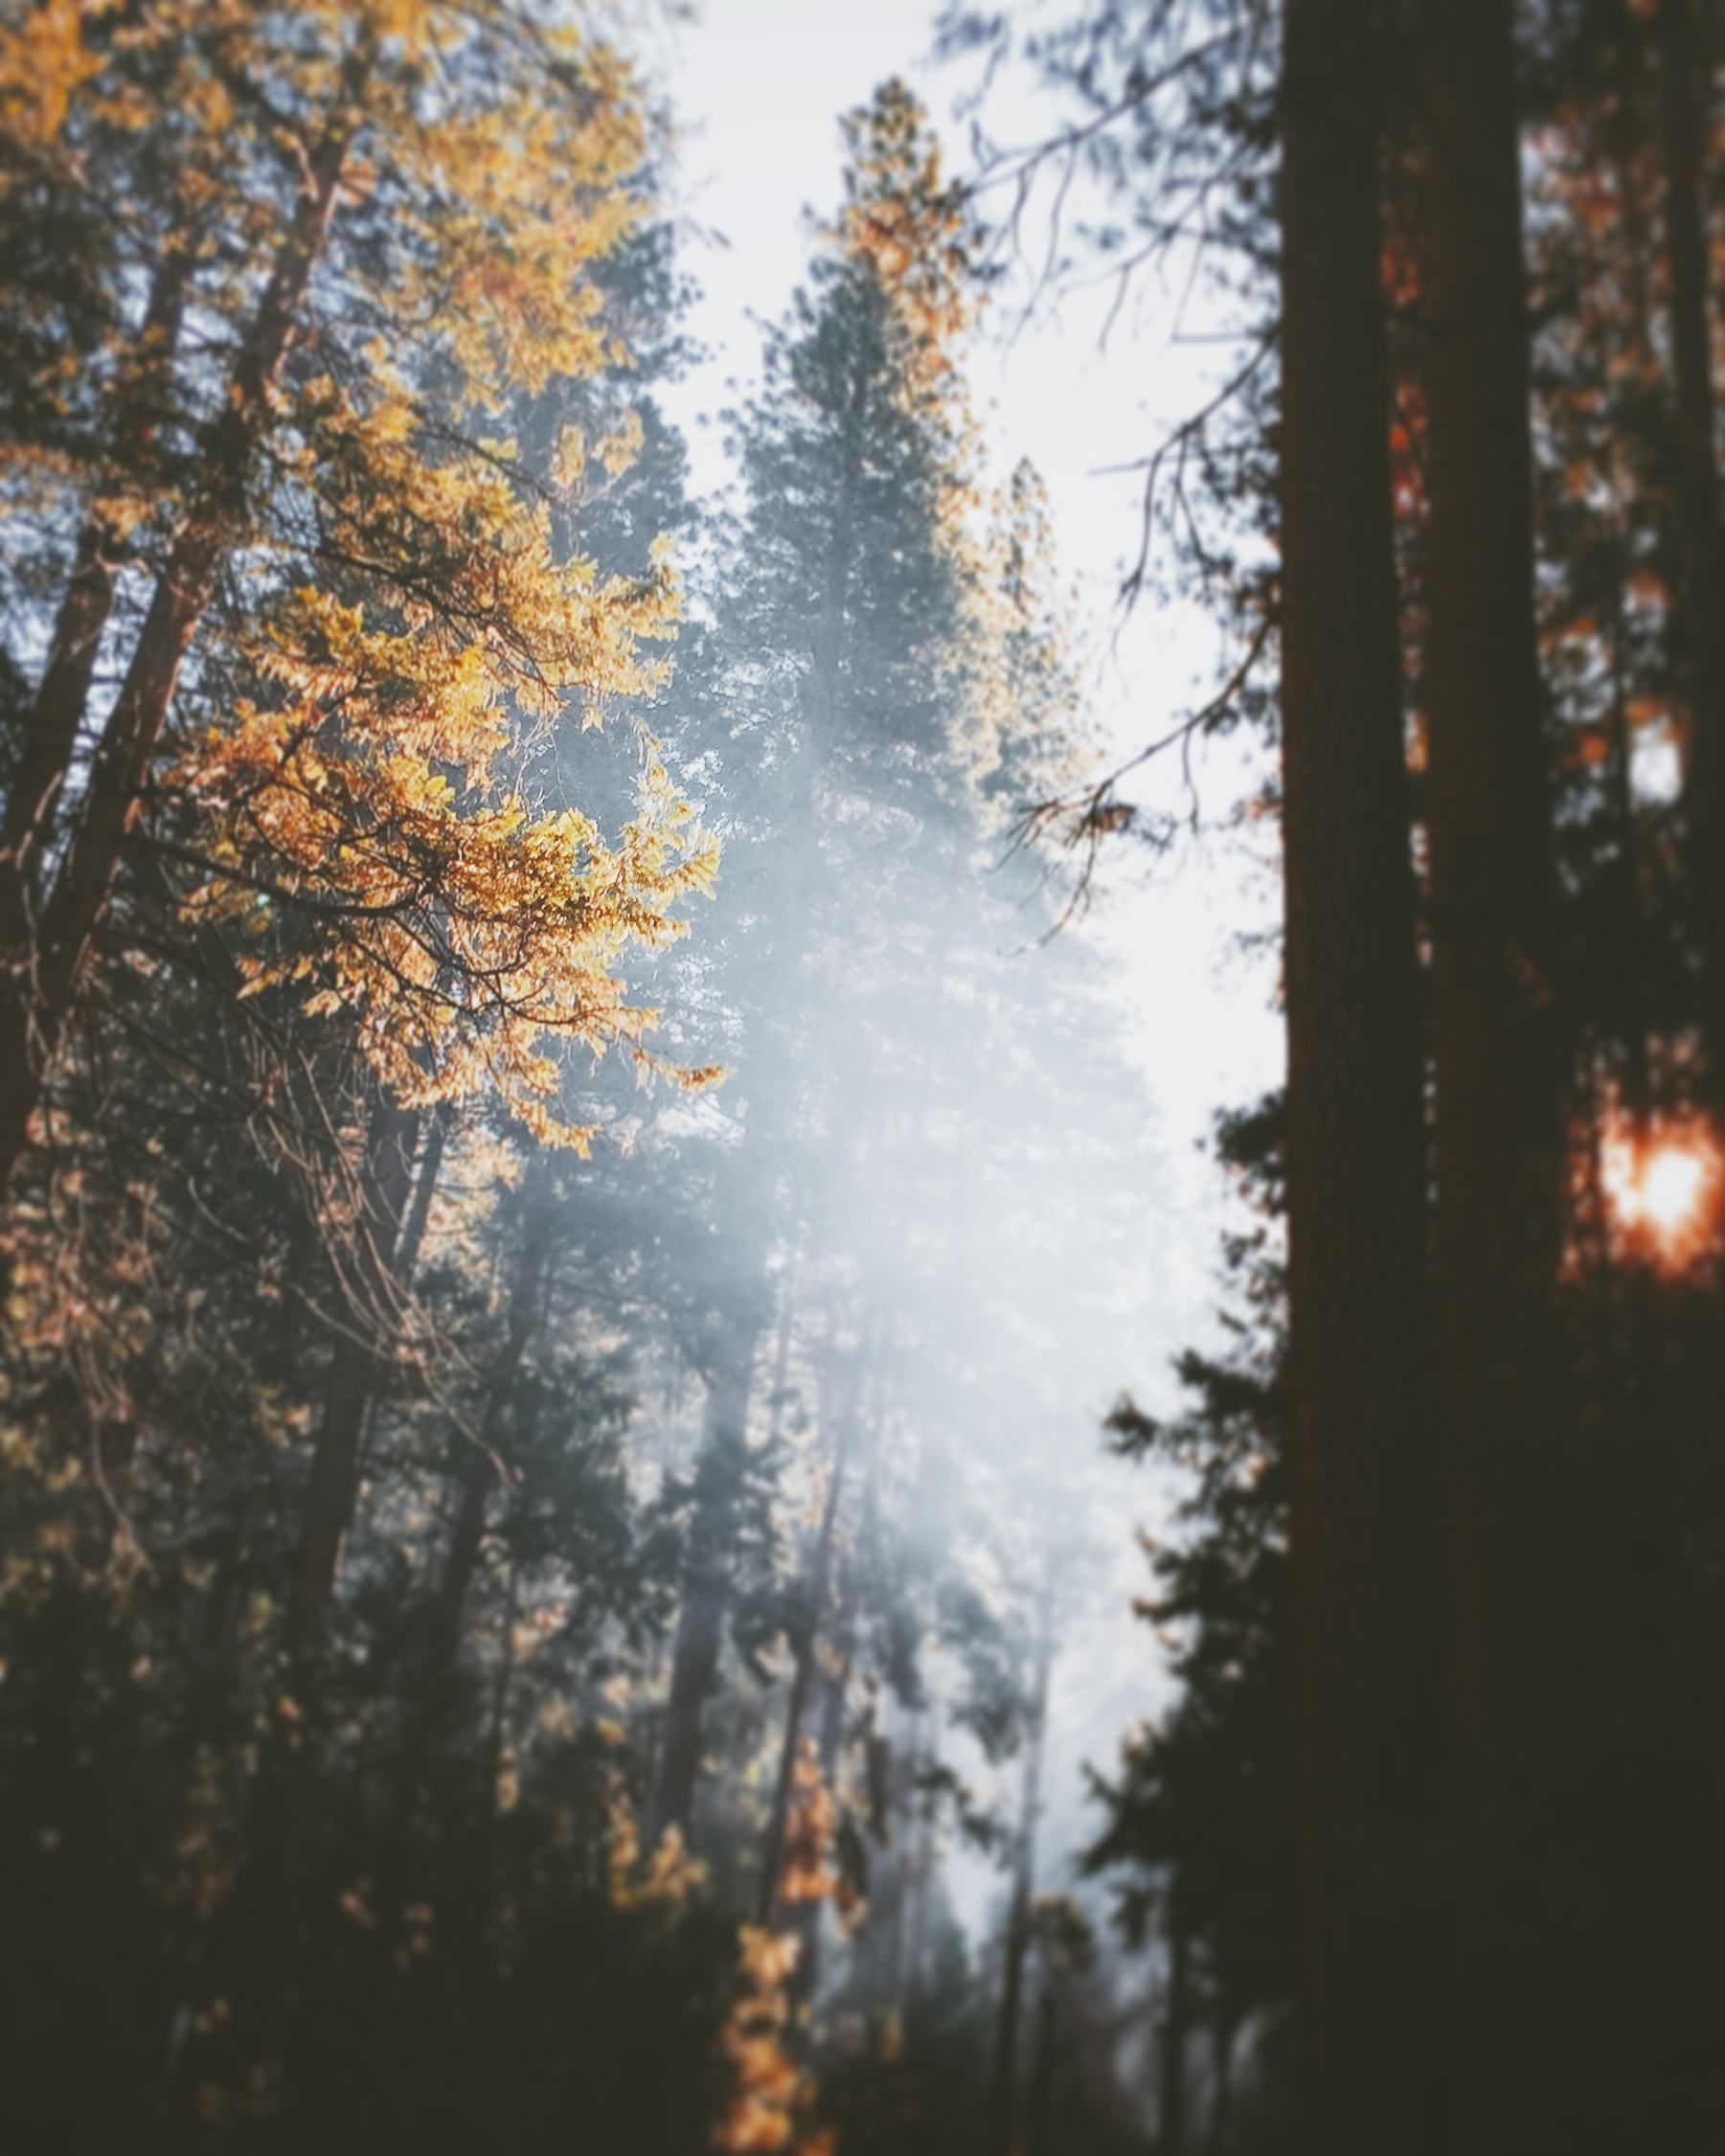
tree, nature, forest, branch, winter, light, plant, mist, sunlight, morning, leaf, pine, evening, reflection, autumn, weather, season, atmospheric phenomenon, woody plant